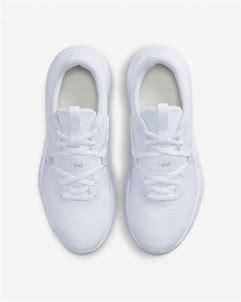
Brand: Nike
Model: In Season Tr 13